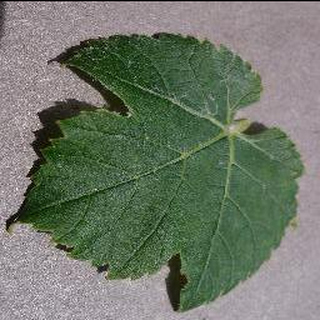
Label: healthy_grape